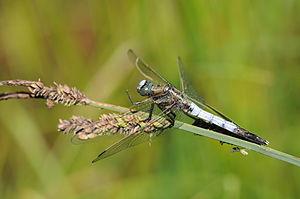
Cette liste recense les odonates répertoriés dans le canton de Genève par un ouvrage de 1996, complété par un ouvrage de 2012.